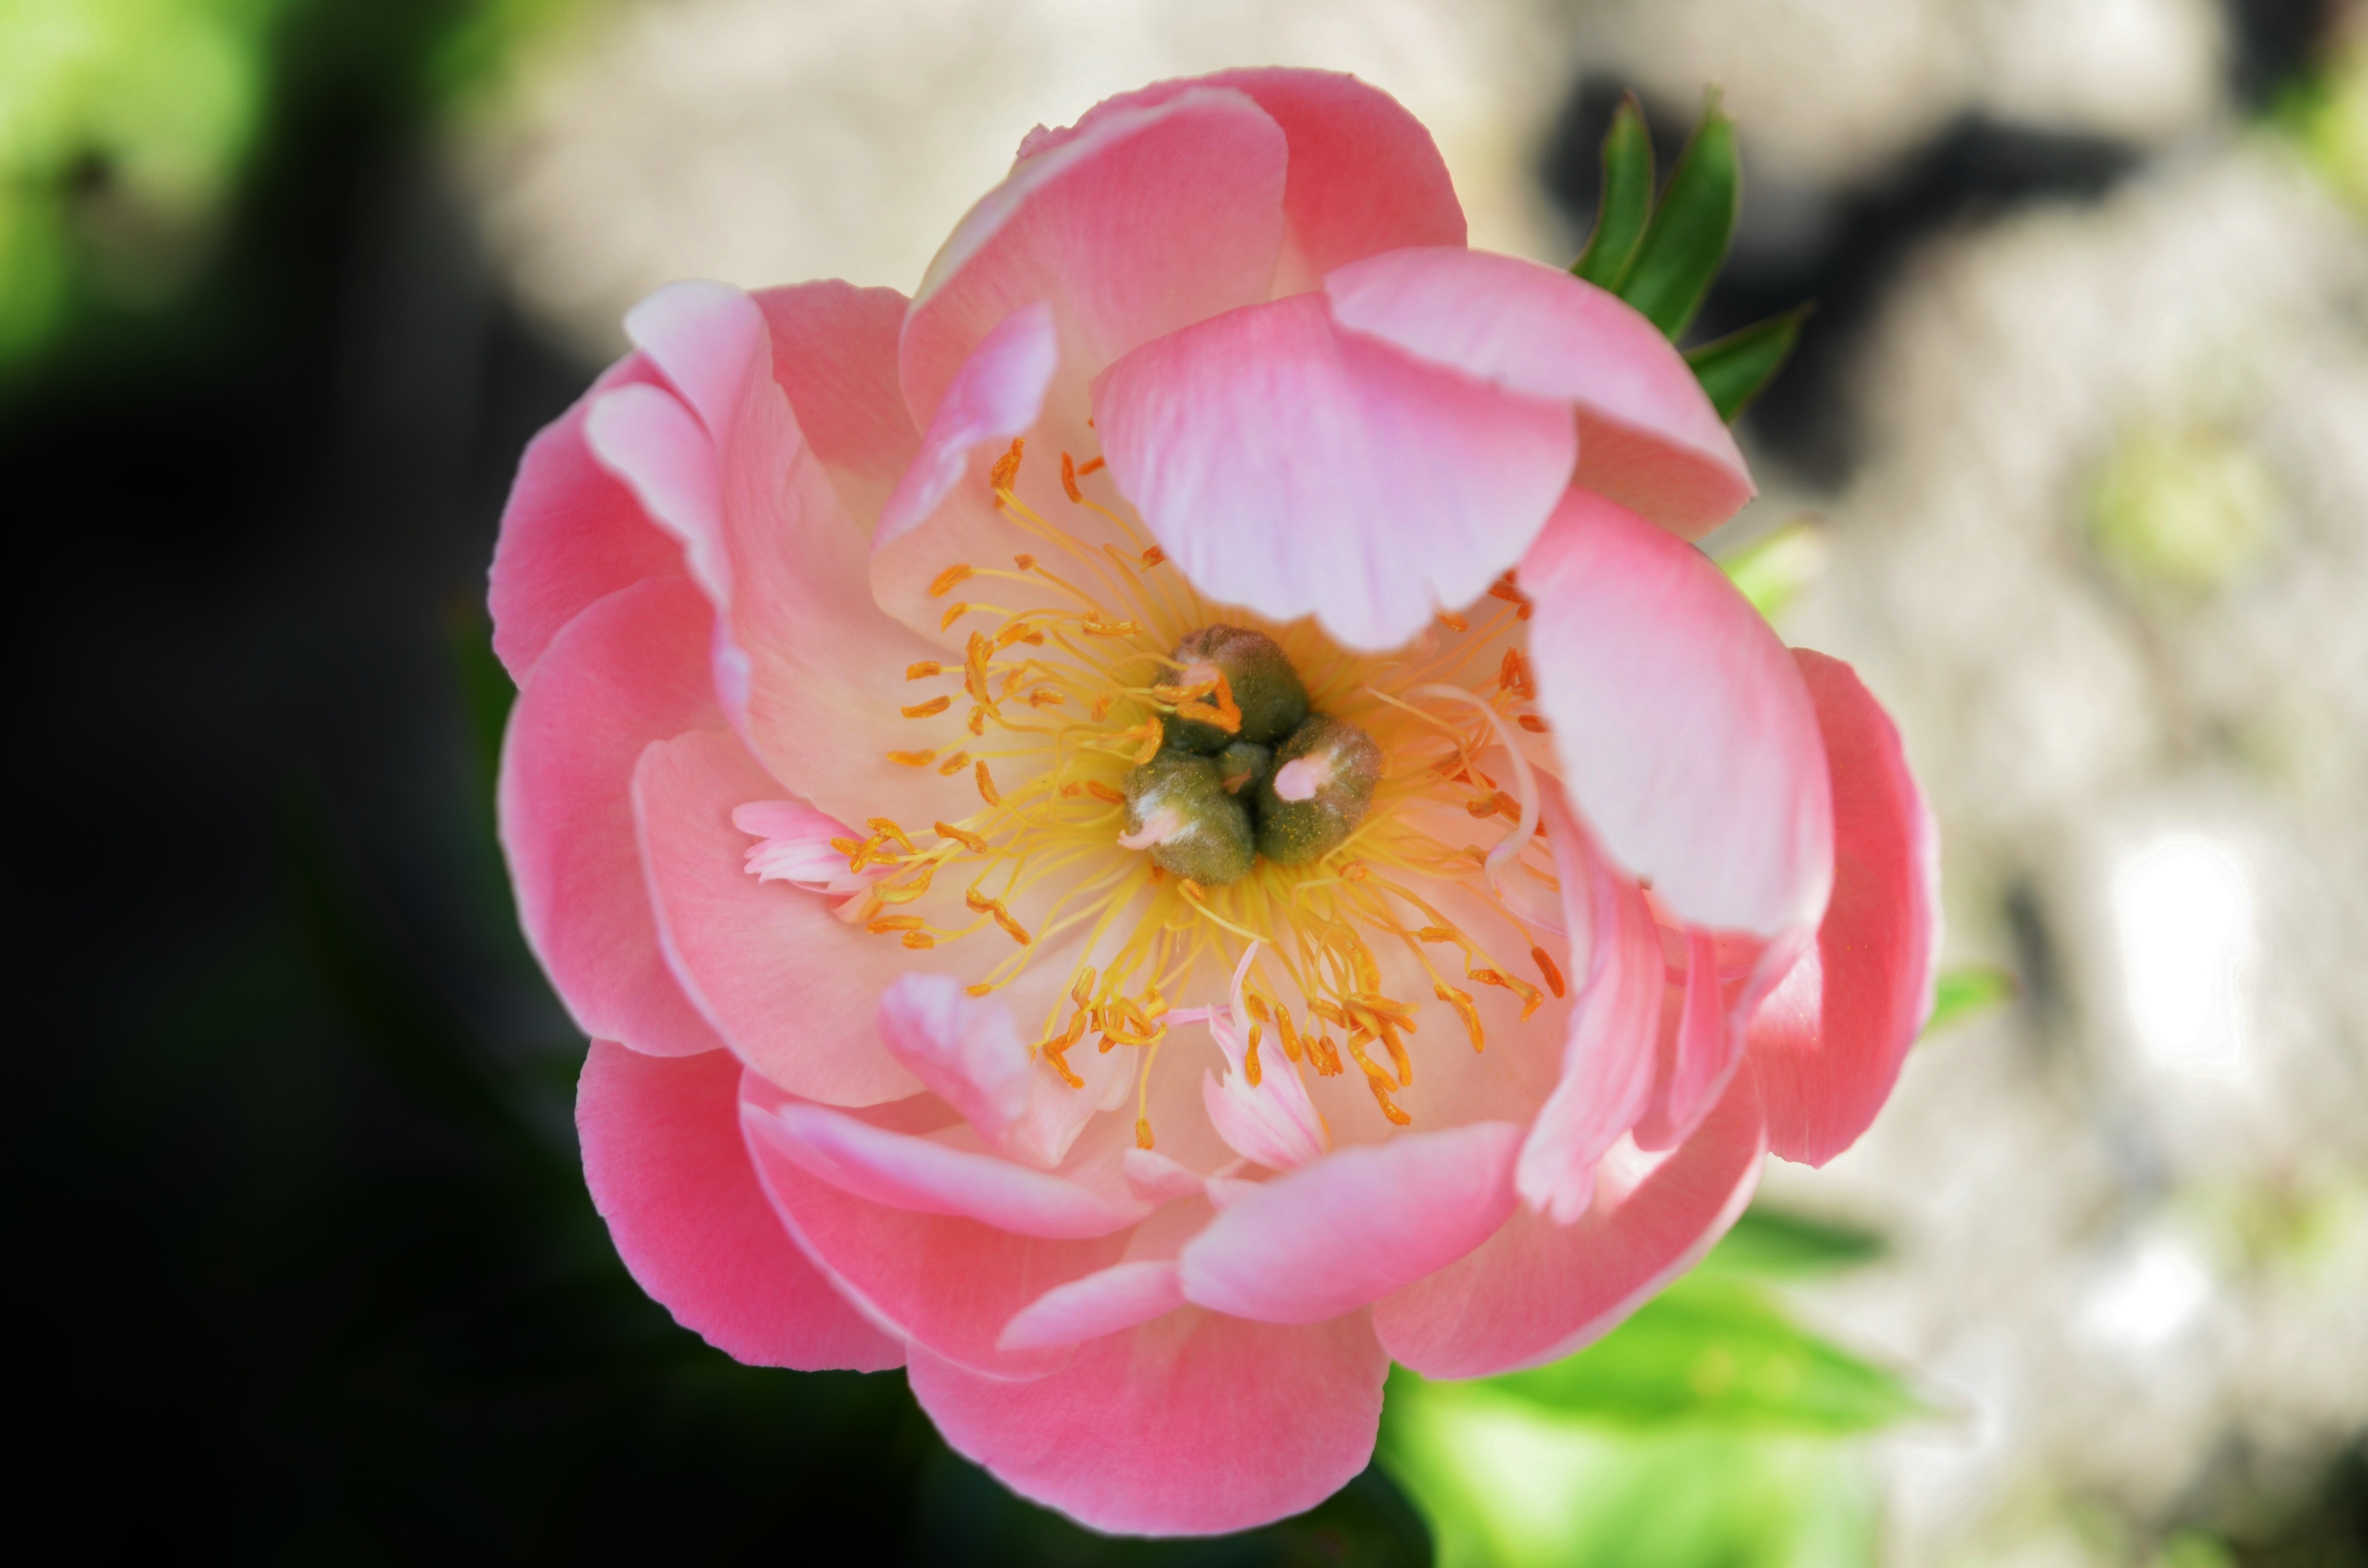
nature, blossom, plant, leaf, flower, petal, bloom, summer, floral, green, macro, natural, botany, blooming, garden, pink, flora, close up, peony, macro photography, flowering plant, land plant